East Asia Squadron

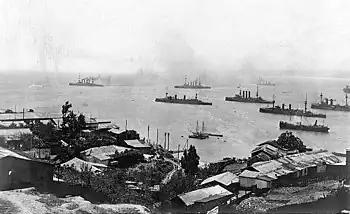
The East Asia Squadron (in the rear, under steam) leaving Valparaíso harbour in Chile, with Chilean cruisers in the foreground

The German East Asia Squadron was an Imperial German Navy cruiser squadron which operated mainly in the Pacific Ocean between the mid-1890s until 1914, when it was destroyed at the Battle of the Falkland Islands. It was based at Germany's Jiaozhou Bay Leased Territory in China.